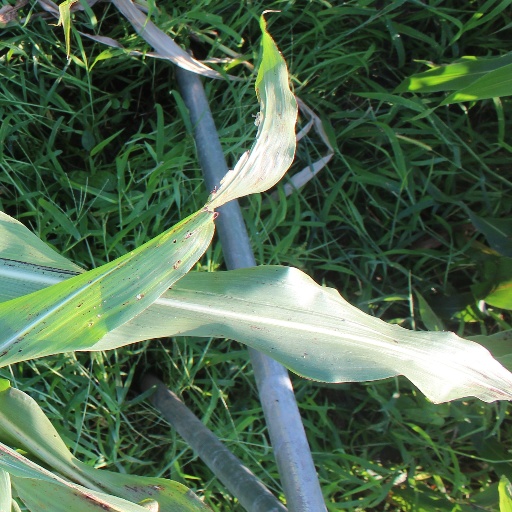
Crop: sorghum